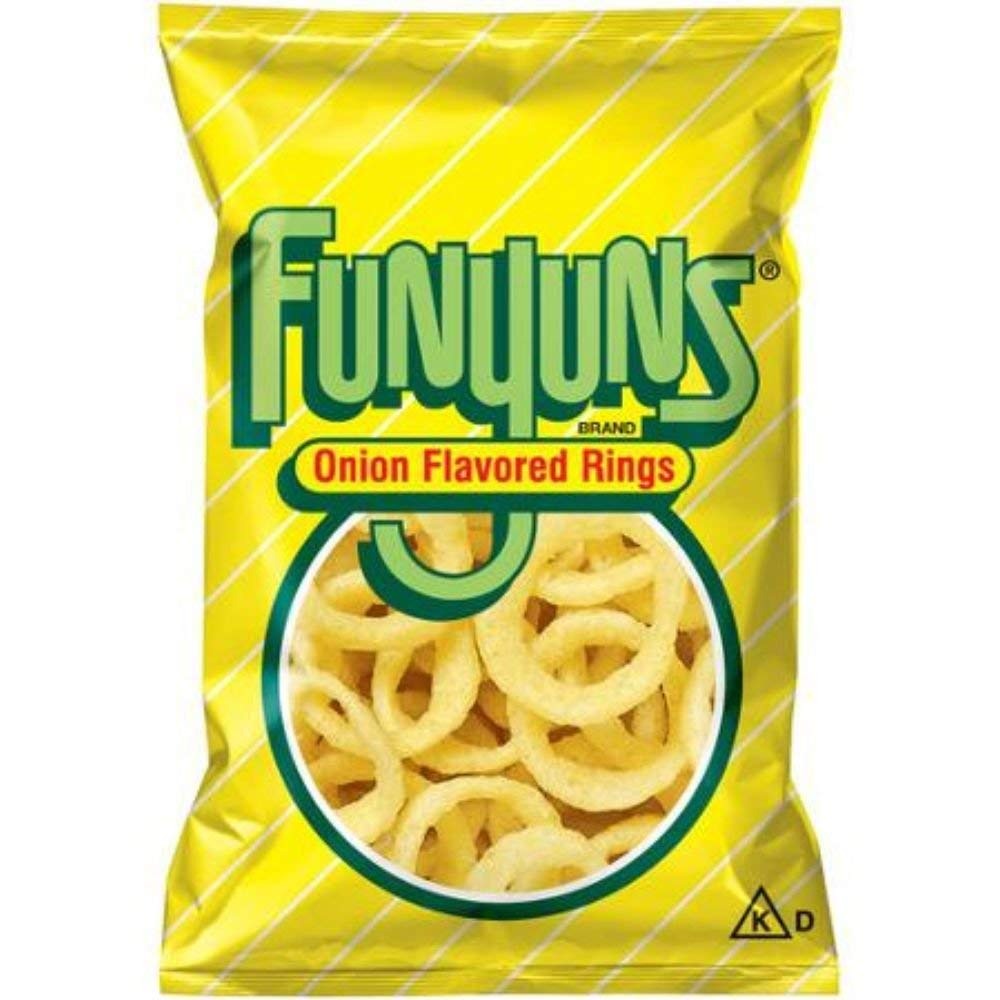
Item Name: Frito Lay, Funyuns, 6oz Bag (Pack of 3) (Choose Flavors Below) (Original)
Bullet Point 1: Frito Lay
Bullet Point 2: Funyuns Onion Ring Crisps
Bullet Point 3: Flavor :
Bullet Point 4: 6oz Bag
Bullet Point 5: Pack of 3
Product Description: Frito Lay, Funyuns, 6oz Bag (Pack of 3) (Choose Flavors Below)
Value: 18.0
Unit: Ounce

Price: 4.82